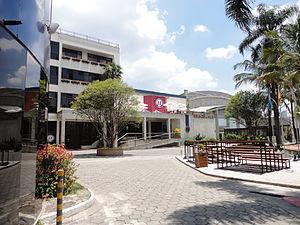
Le Centre Universitaire Italo-brésilien, ou UniÍtalo, est une institution d’enseignement supérieur située dans la ville de Sao Paulo, dans le quartier de Santo Amaro.